George Harrison (Hertford MP)

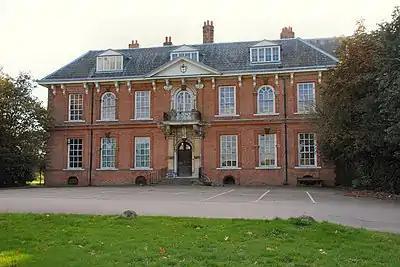
Balls Park

Harrison replaced his brother Edward Harrison, who was appointed Postmaster General, as Member of Parliament for Hertford at a by-election on 23 January 1727. He succeeded to the estates of his brother in 1732 and did not stand at the 1734 general election. He was returned for Hertford without a contest at the general elections of 1741, 1747 and 1754, voting with the Administration in every recorded division. He drew a secret service pension of £500 in 1753 and 1754, but was a wealthy man and does not appear to have drawn them subsequently.